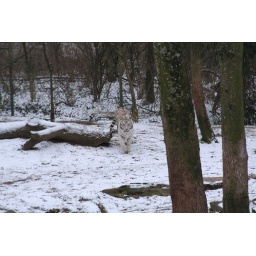
Notice how orange she actually looks against the white snow. When there is no snow she looks really white!